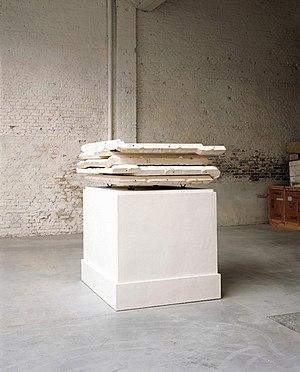
Didier Vermeiren, né en 1951 à Bruxelles, est un sculpteur belge.